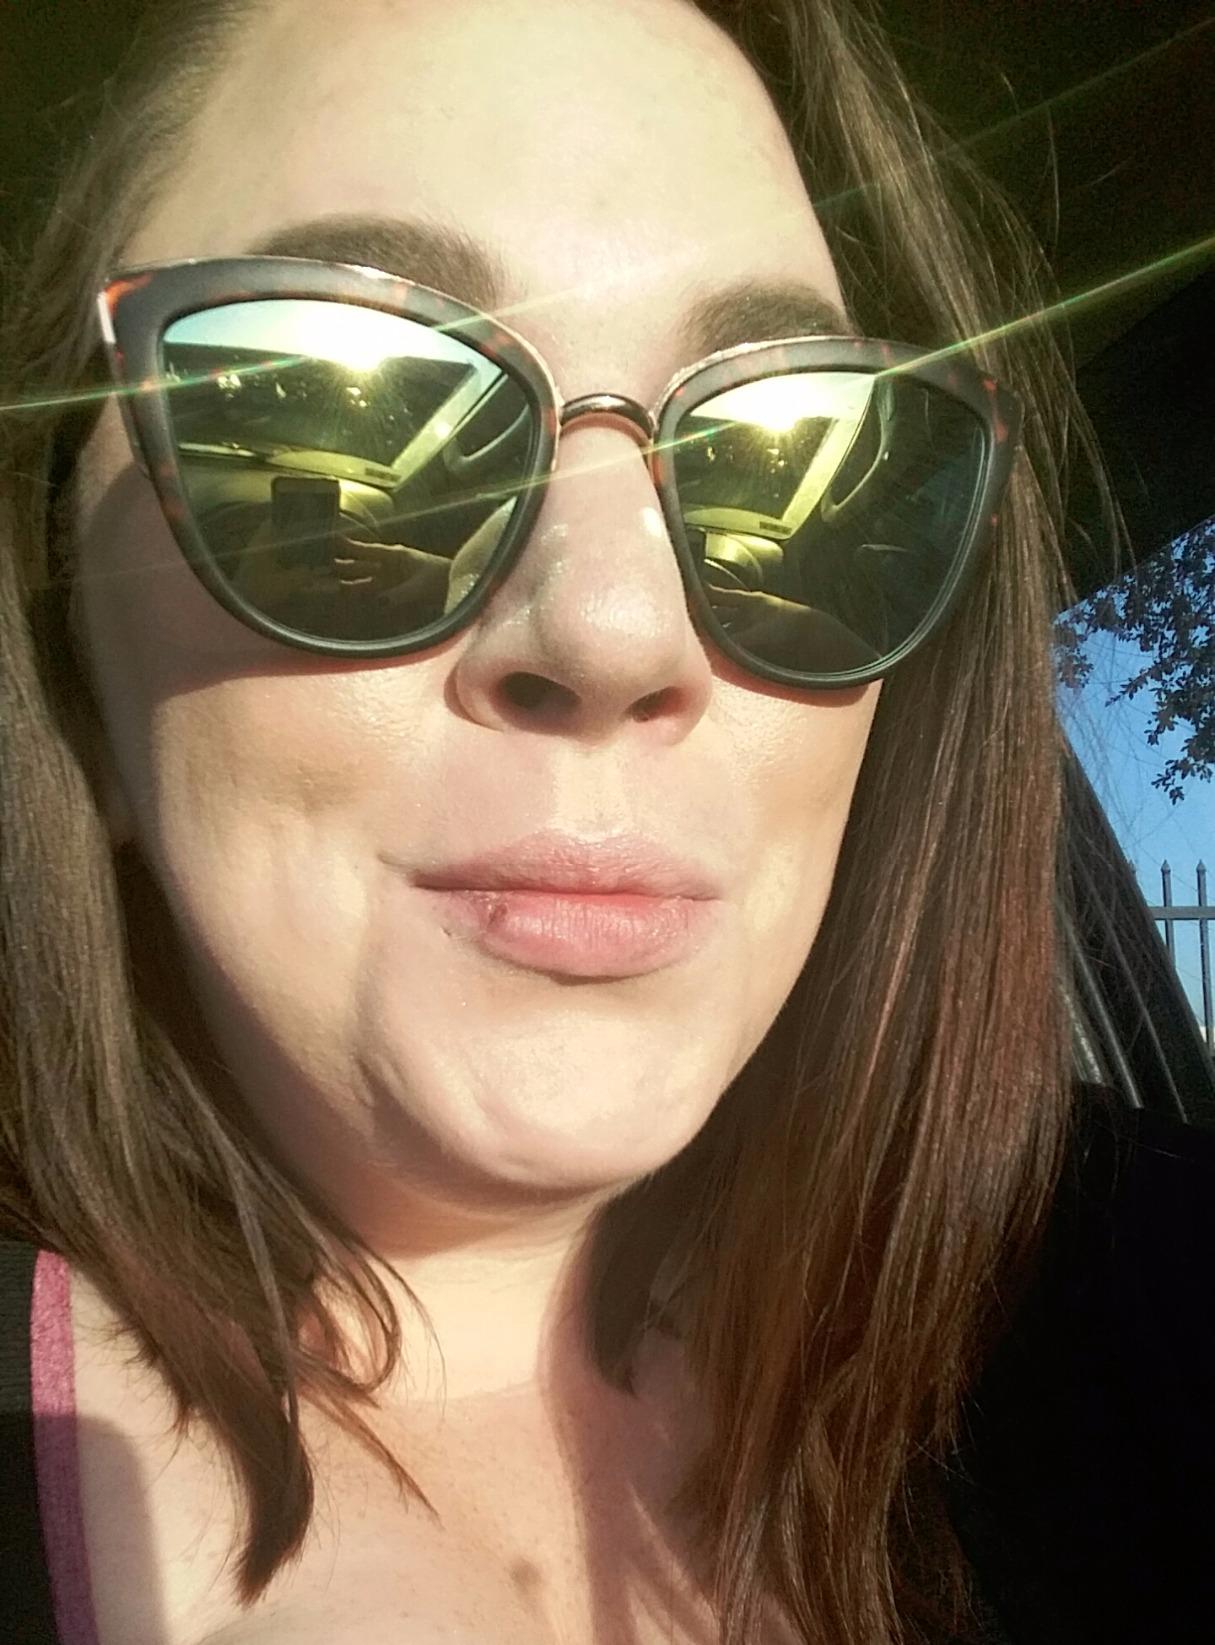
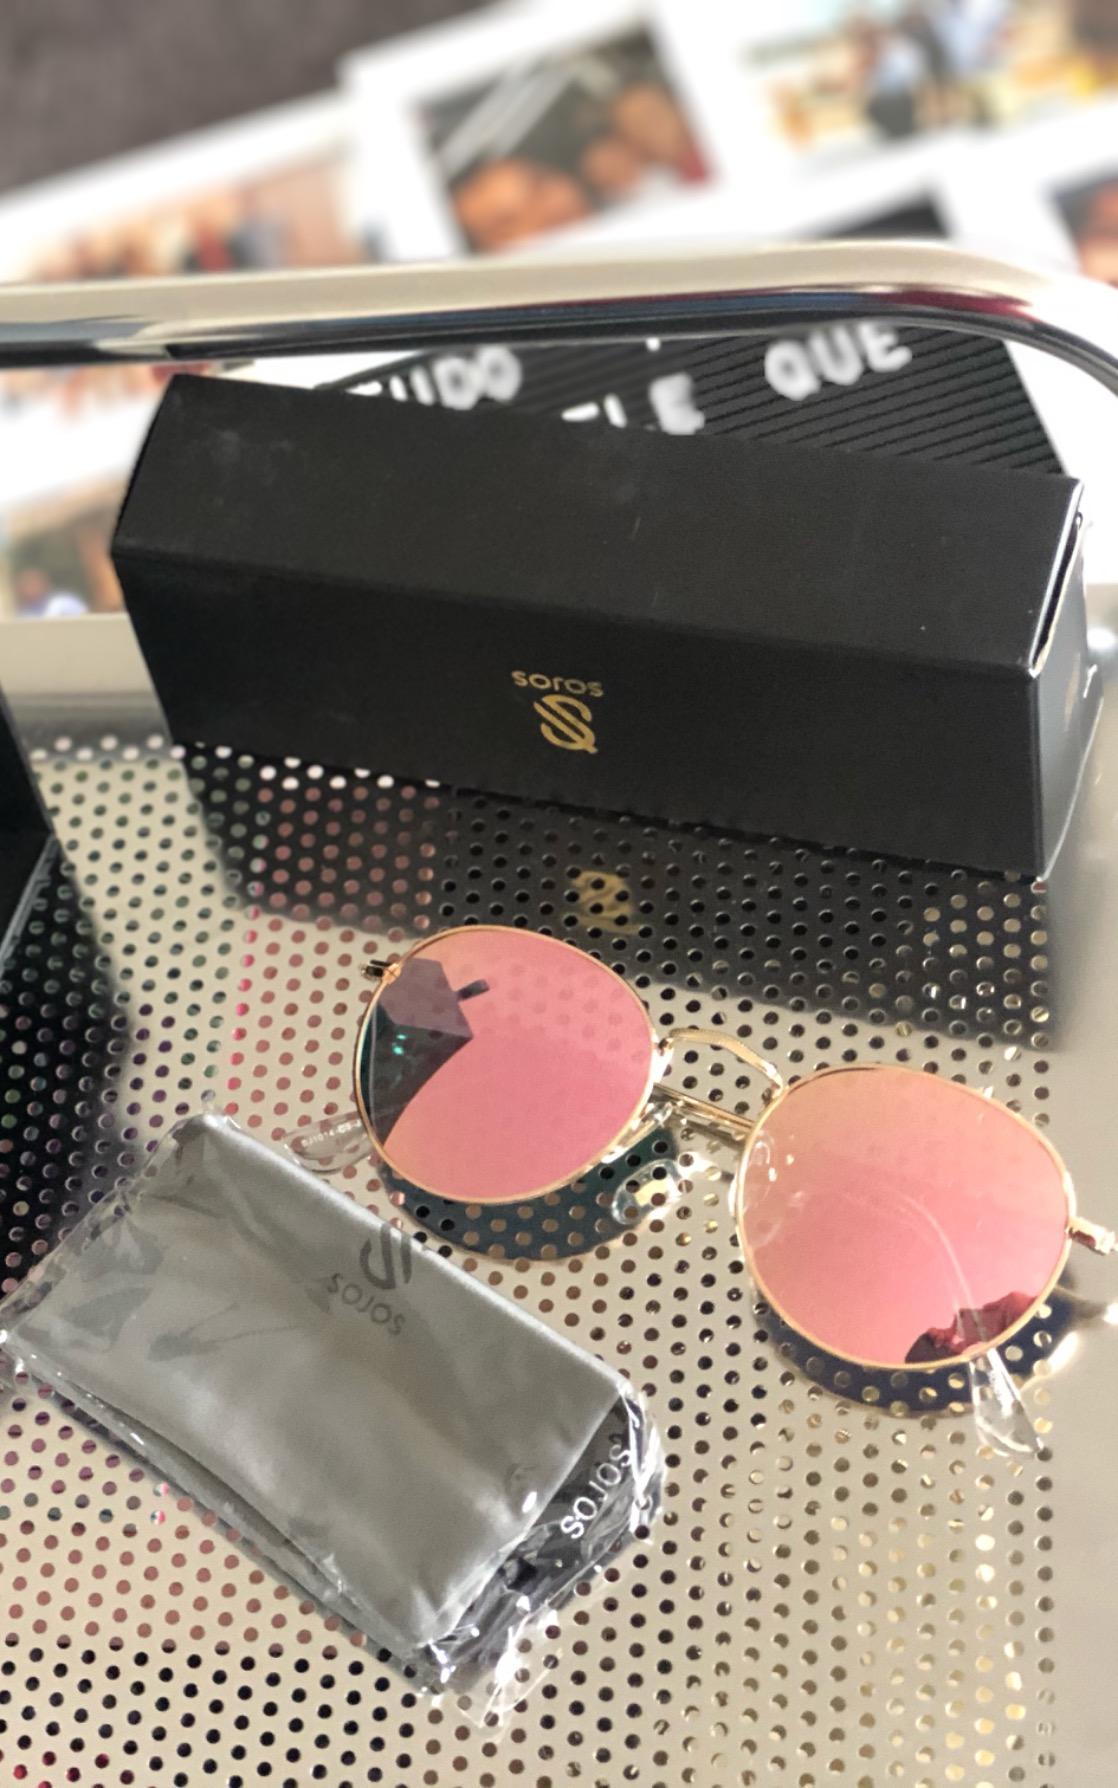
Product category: accessories_sunglasses
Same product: no